La Salle Secondary School, Kota Kinabalu

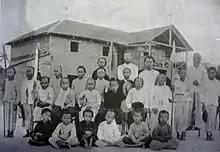
Father Van Der Heyden

In the early 1950s, the Catholic Mission started the Sacred Heart secondary school and Father Bernard Davies who served as its first principal. In 1953, the Catholic Mission obtained 3 hectares of land in Tanjung Aru and moved the school to its present location.